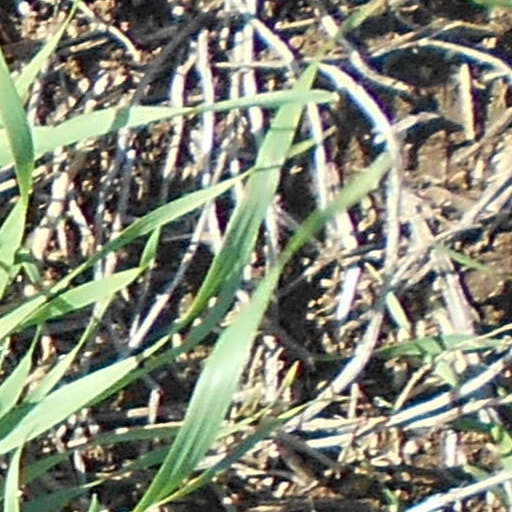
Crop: wheat